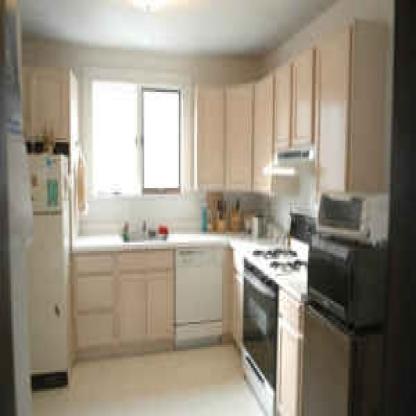
Scene: Indoor